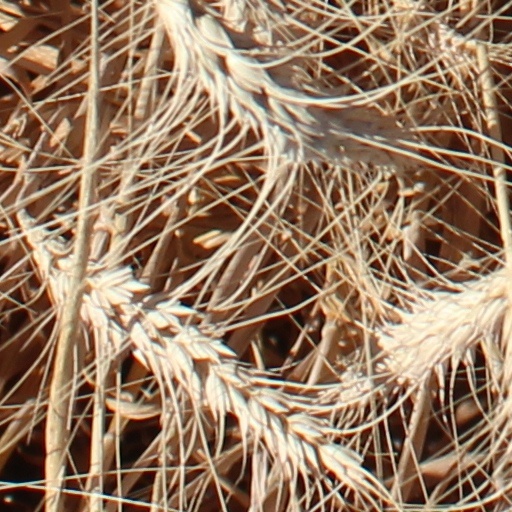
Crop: wheat